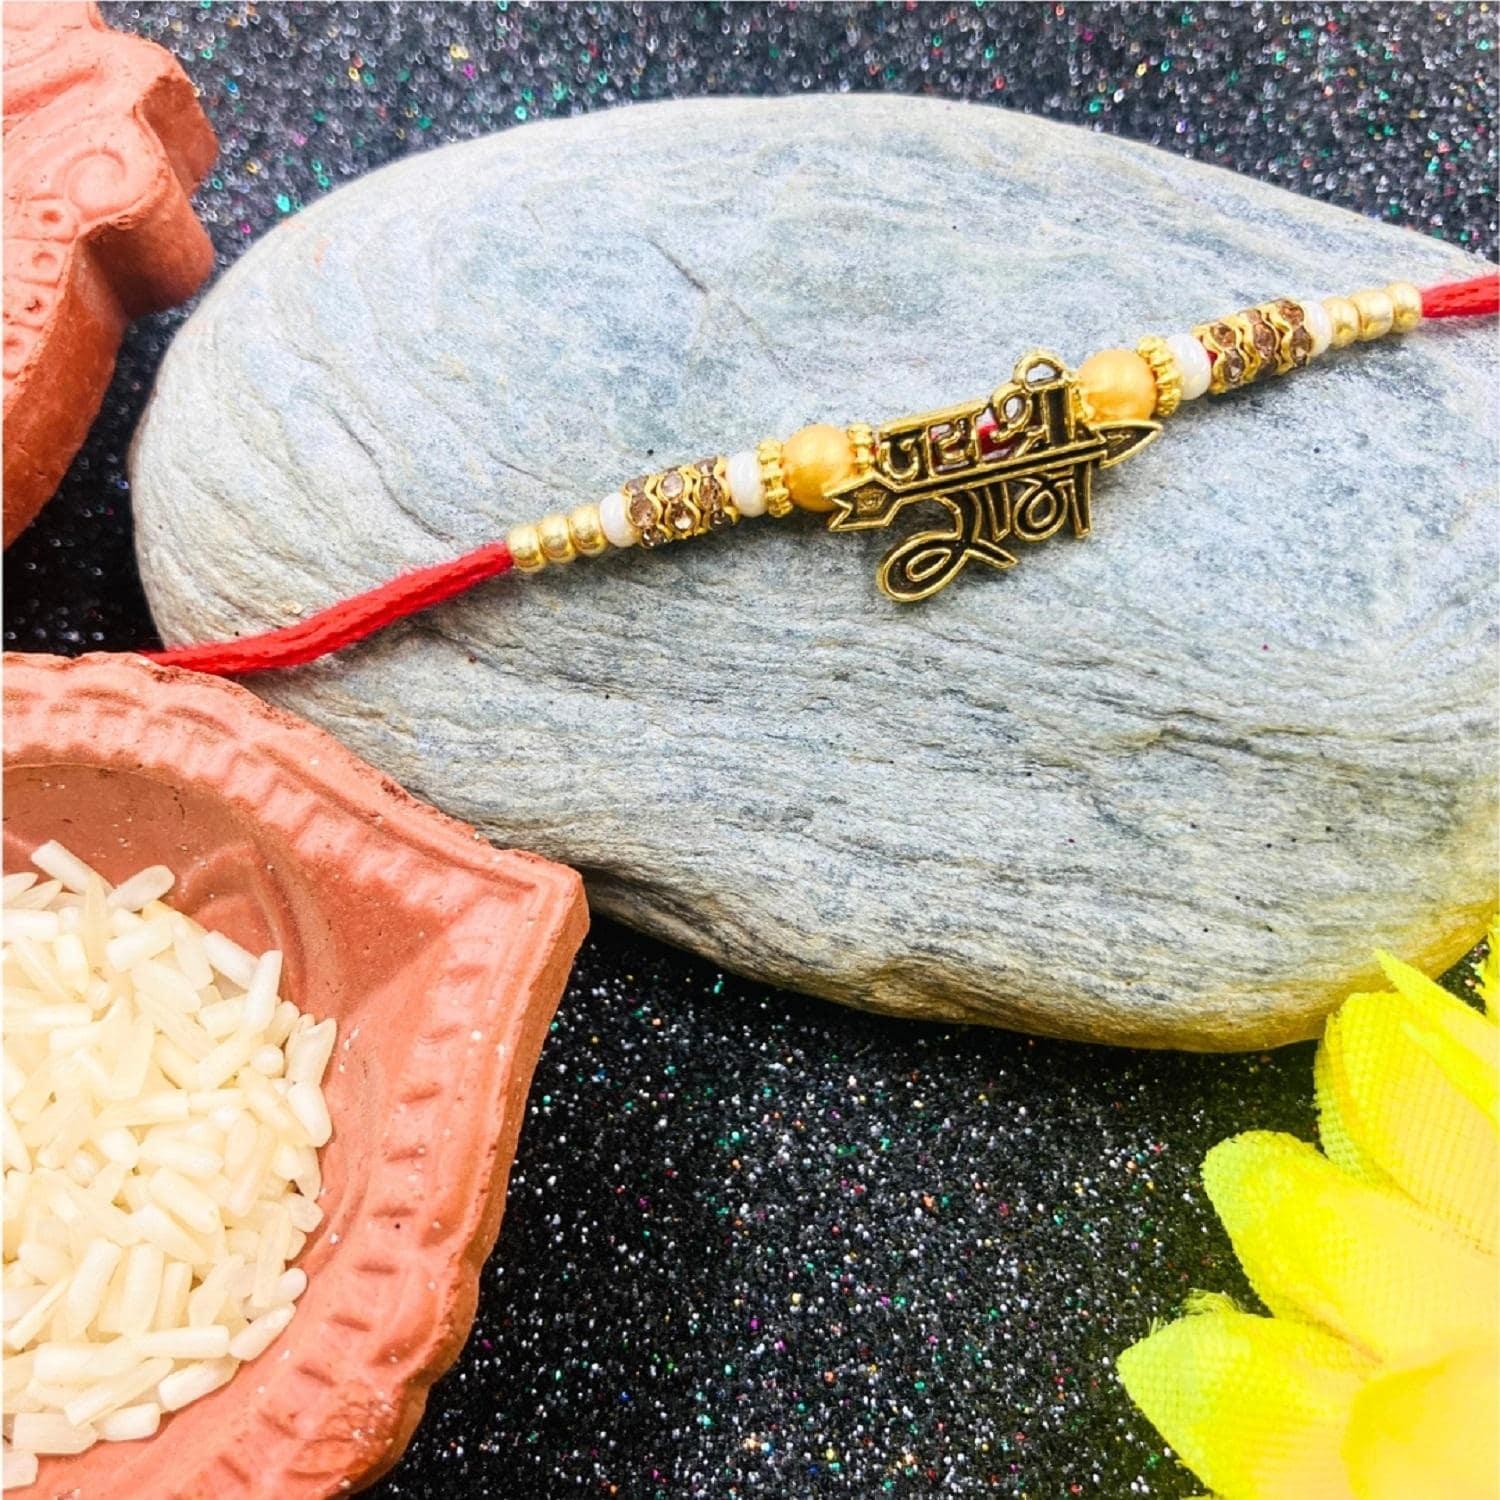
VIBRANCE Traditional Evil Eye Rakhi for Raksha Bandhan.
Type: Rakhis
Brand: VIBRANCE
Price: Rs. 199
 Raksha Bhandan is a celebration of the bond between a brother and sister. We specialize in creating unique rakhi designs for every brother and sister. Our rakhi collection ranges from traditional to modern designs, all of which are handcrafted with love and care. We strive to make each Raksha Bhandan special for our customers by providing the perfect rakhi for their loved ones. With our wide range of designs and styles, you can find the perfect rakhi for your brother or sister. Shop with us today to make your Raksha Bhandan magical.The design of the delivered product or parts of it may vary slightly from what is shown in the image.
Features: Hand crafted pearl and crystal studded rakhi Multicolor Rakhi,Special Multi colour Designer Rakhi for Brother / Bhabhi / Kids,Includes roli chawal and free greeting card,Rakshabandhan Special Card,Comes with Roli Chawal & Best Wishes Greeting Card in best packaging